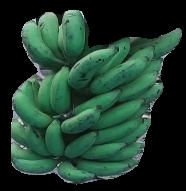
Variety: elakki-bale
Grade: grade3